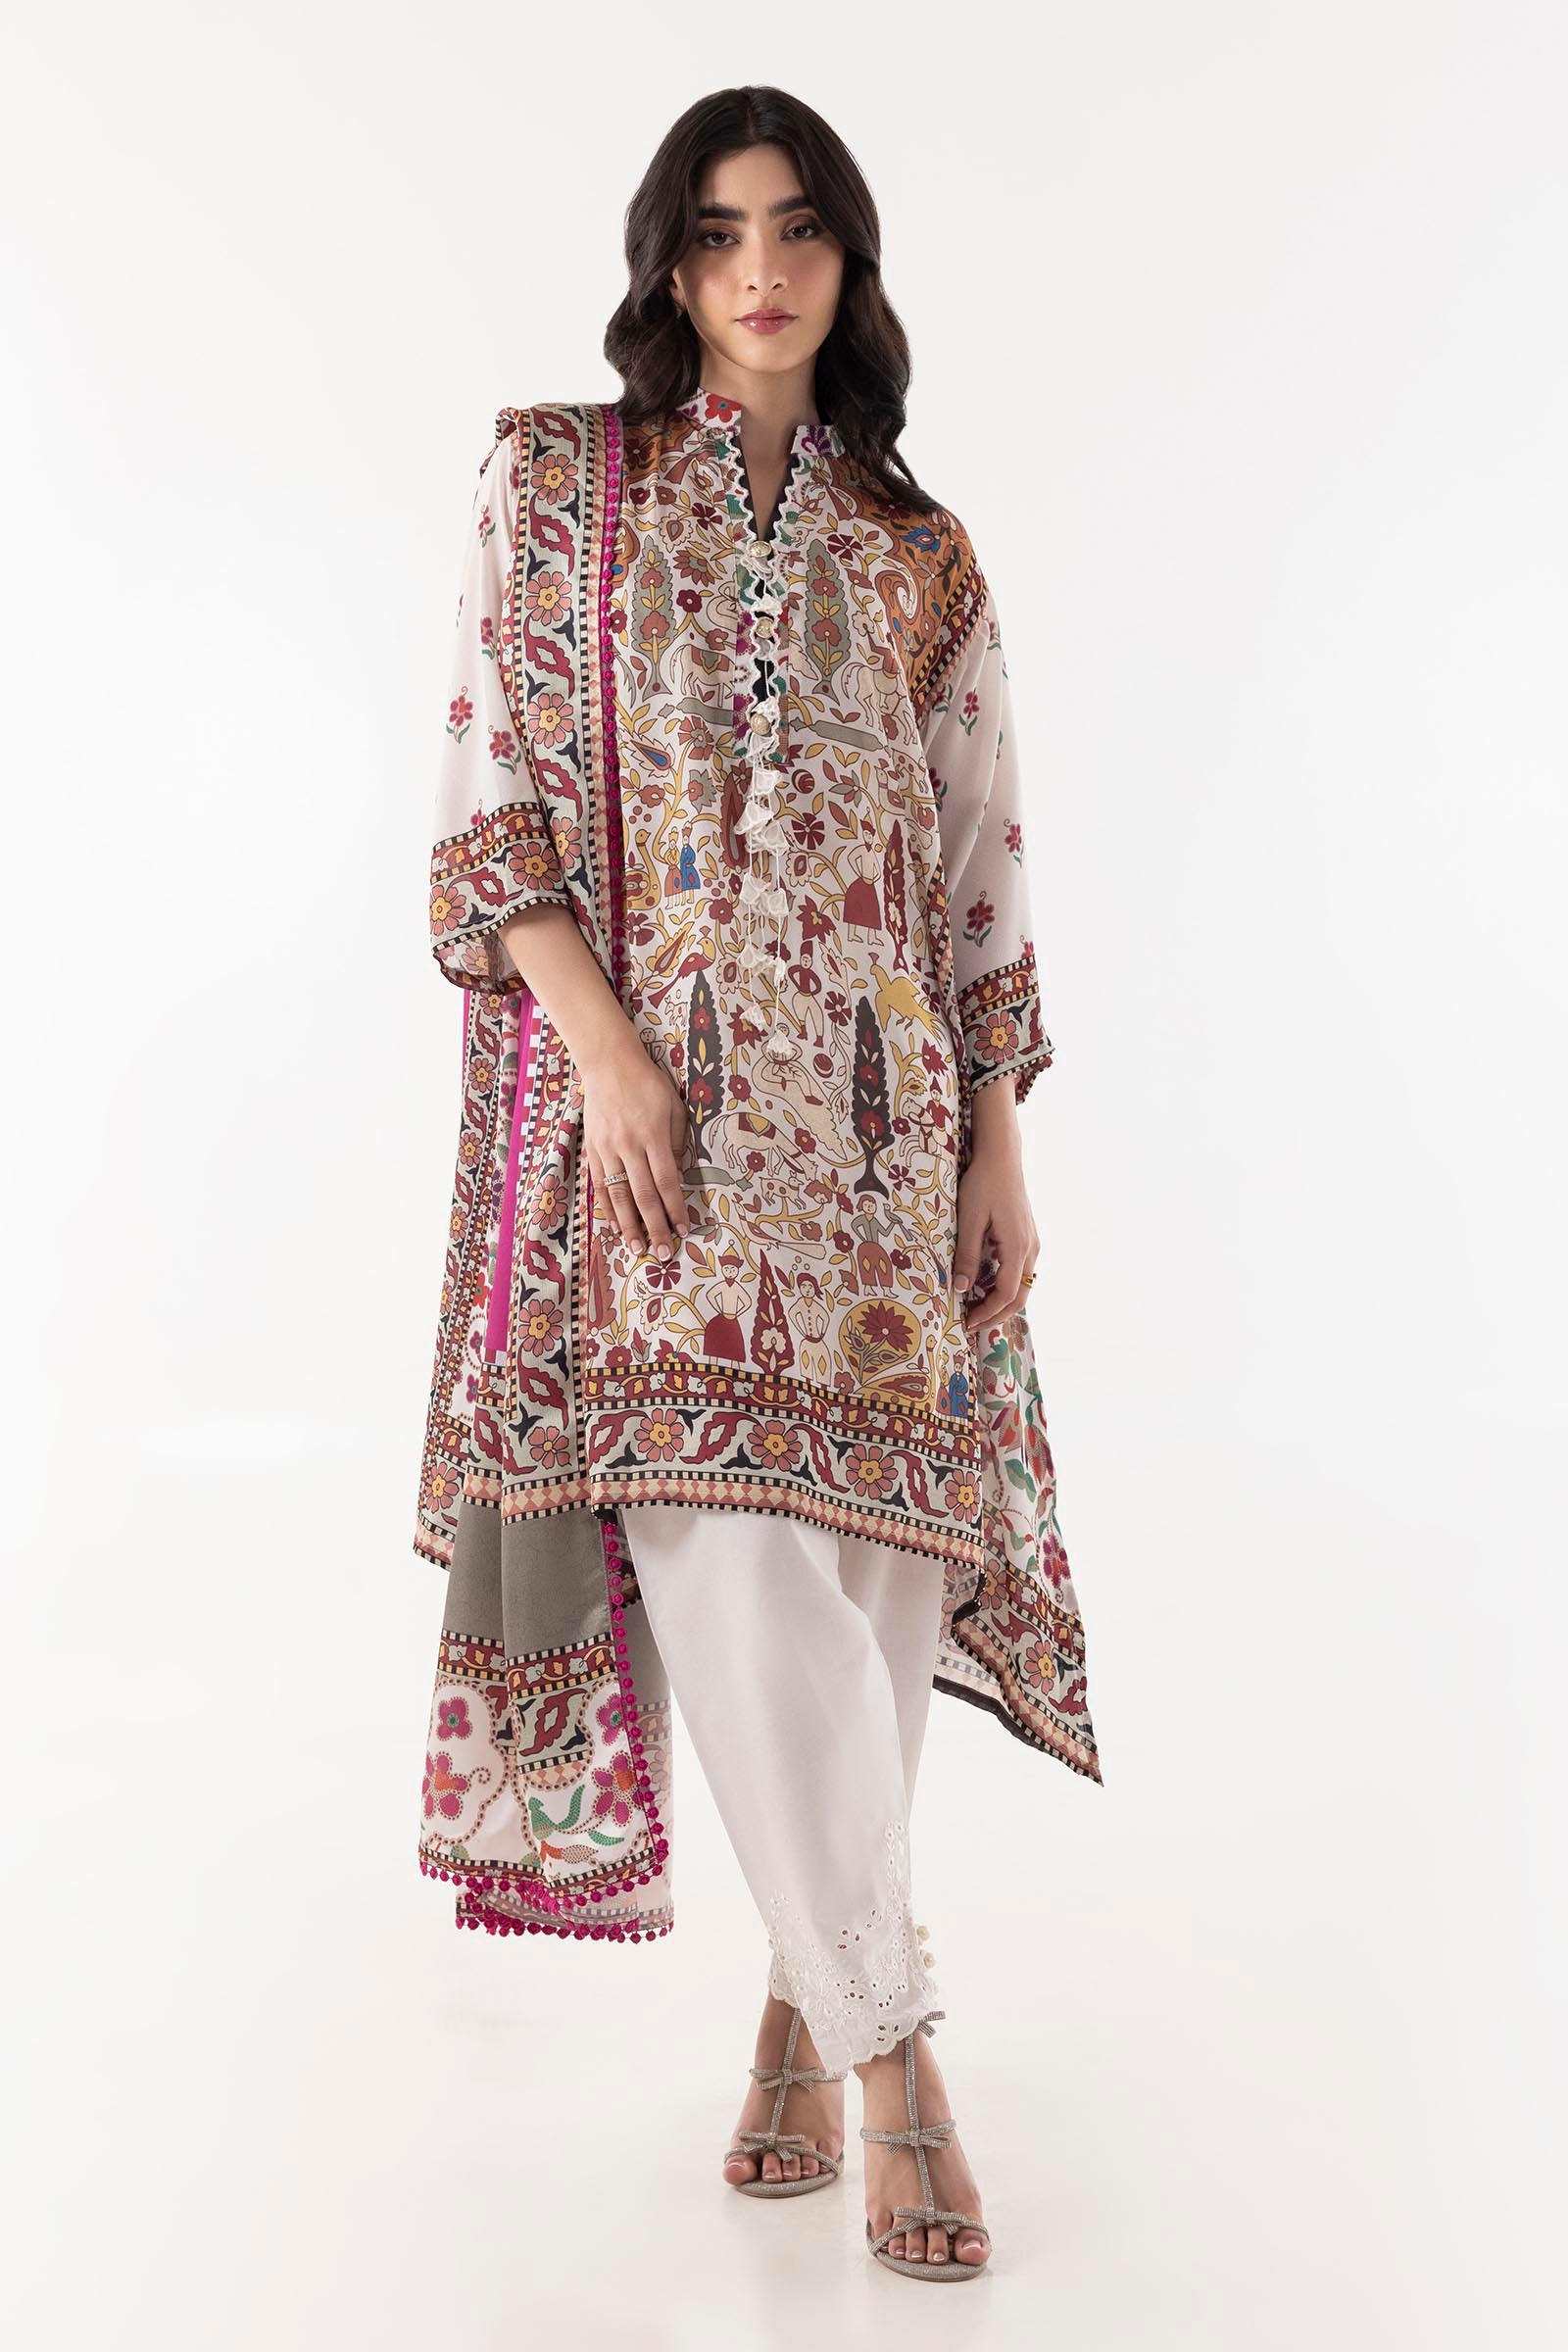
ivory multi embroidered salwar kurt